Dimitris Fotakis

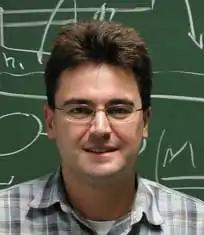
Dimitris Fotakis

Dimitris Fotakis is associate professor of Theoretical Computer Science at the National Technical University of Athens. He is a prominent researcher in the field of algorithmic game theory.